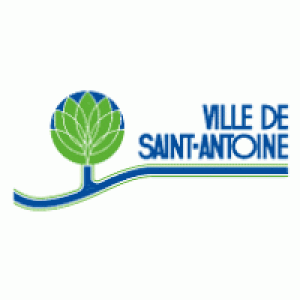
Logo de la ville de Saint-Antoine jusqu'en 2002
Saint-Antoine, auparavant Saint-Antoine-des-Laurentides, est une ancienne municipalité du Québec. Cette municipalité fait aujourd’hui partie de la municipalité de Saint-Jérôme.